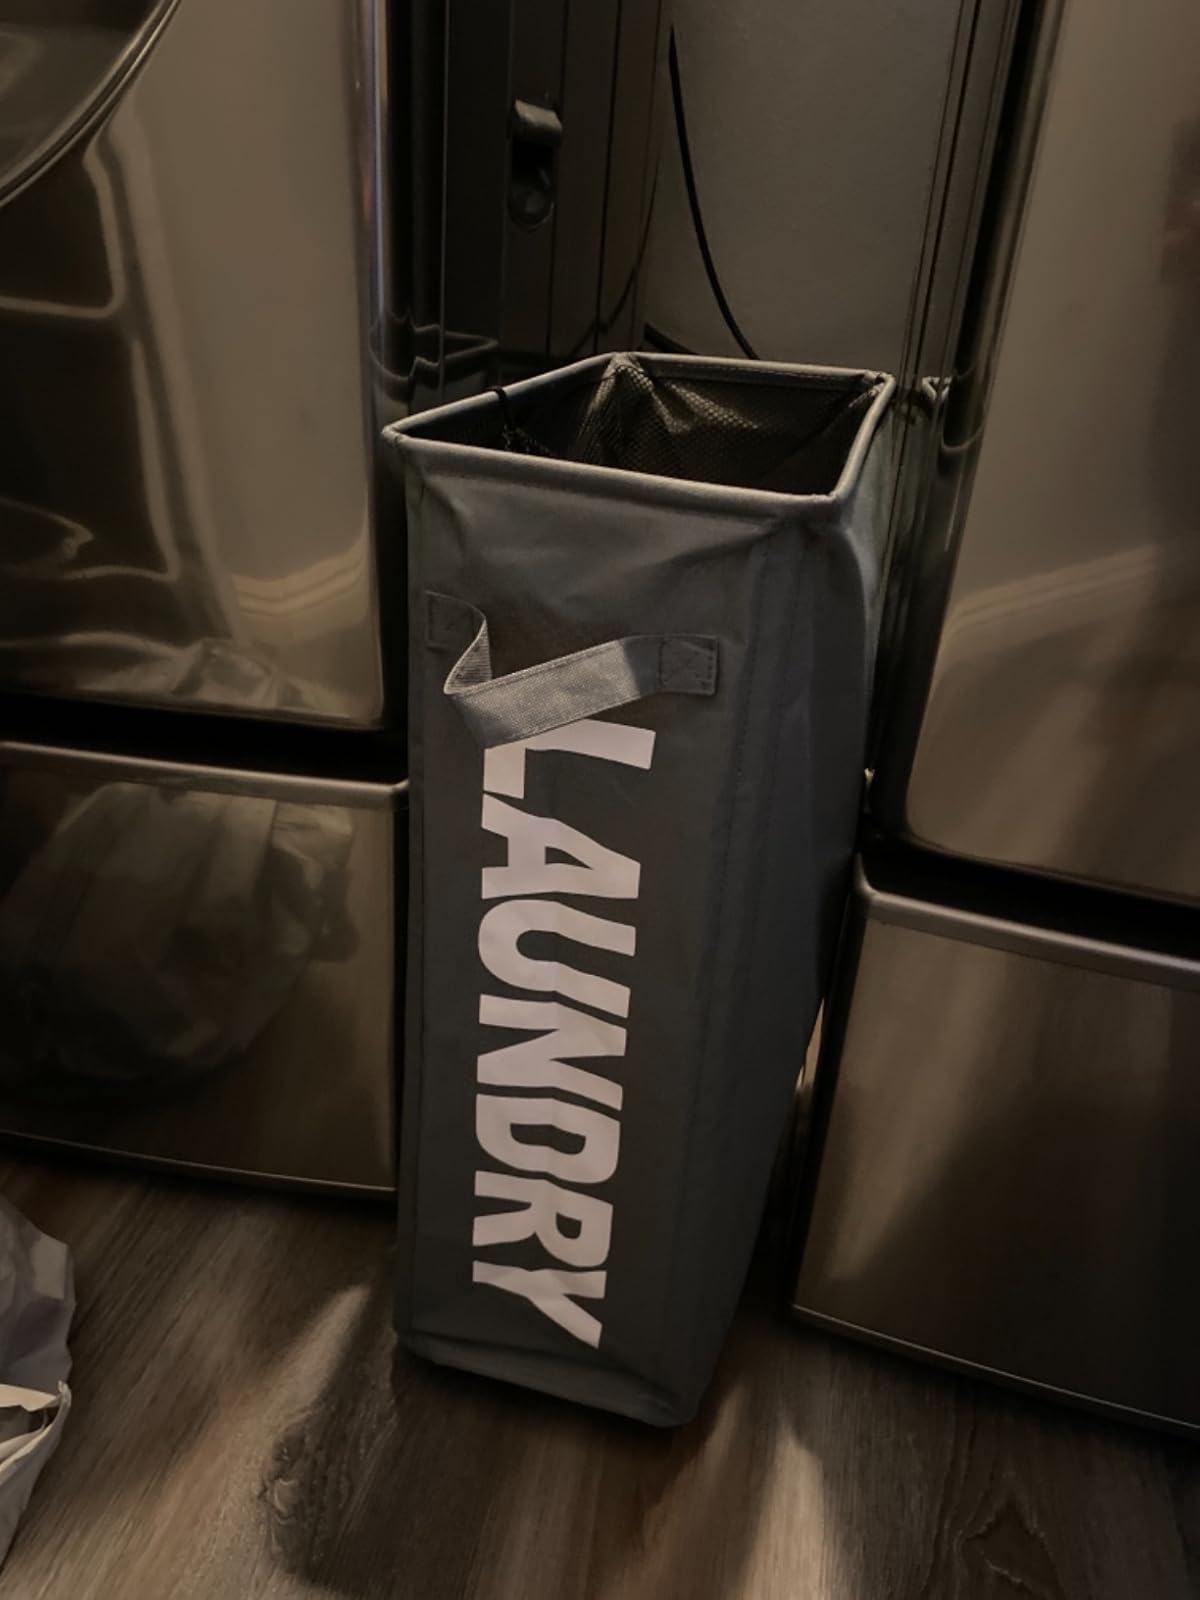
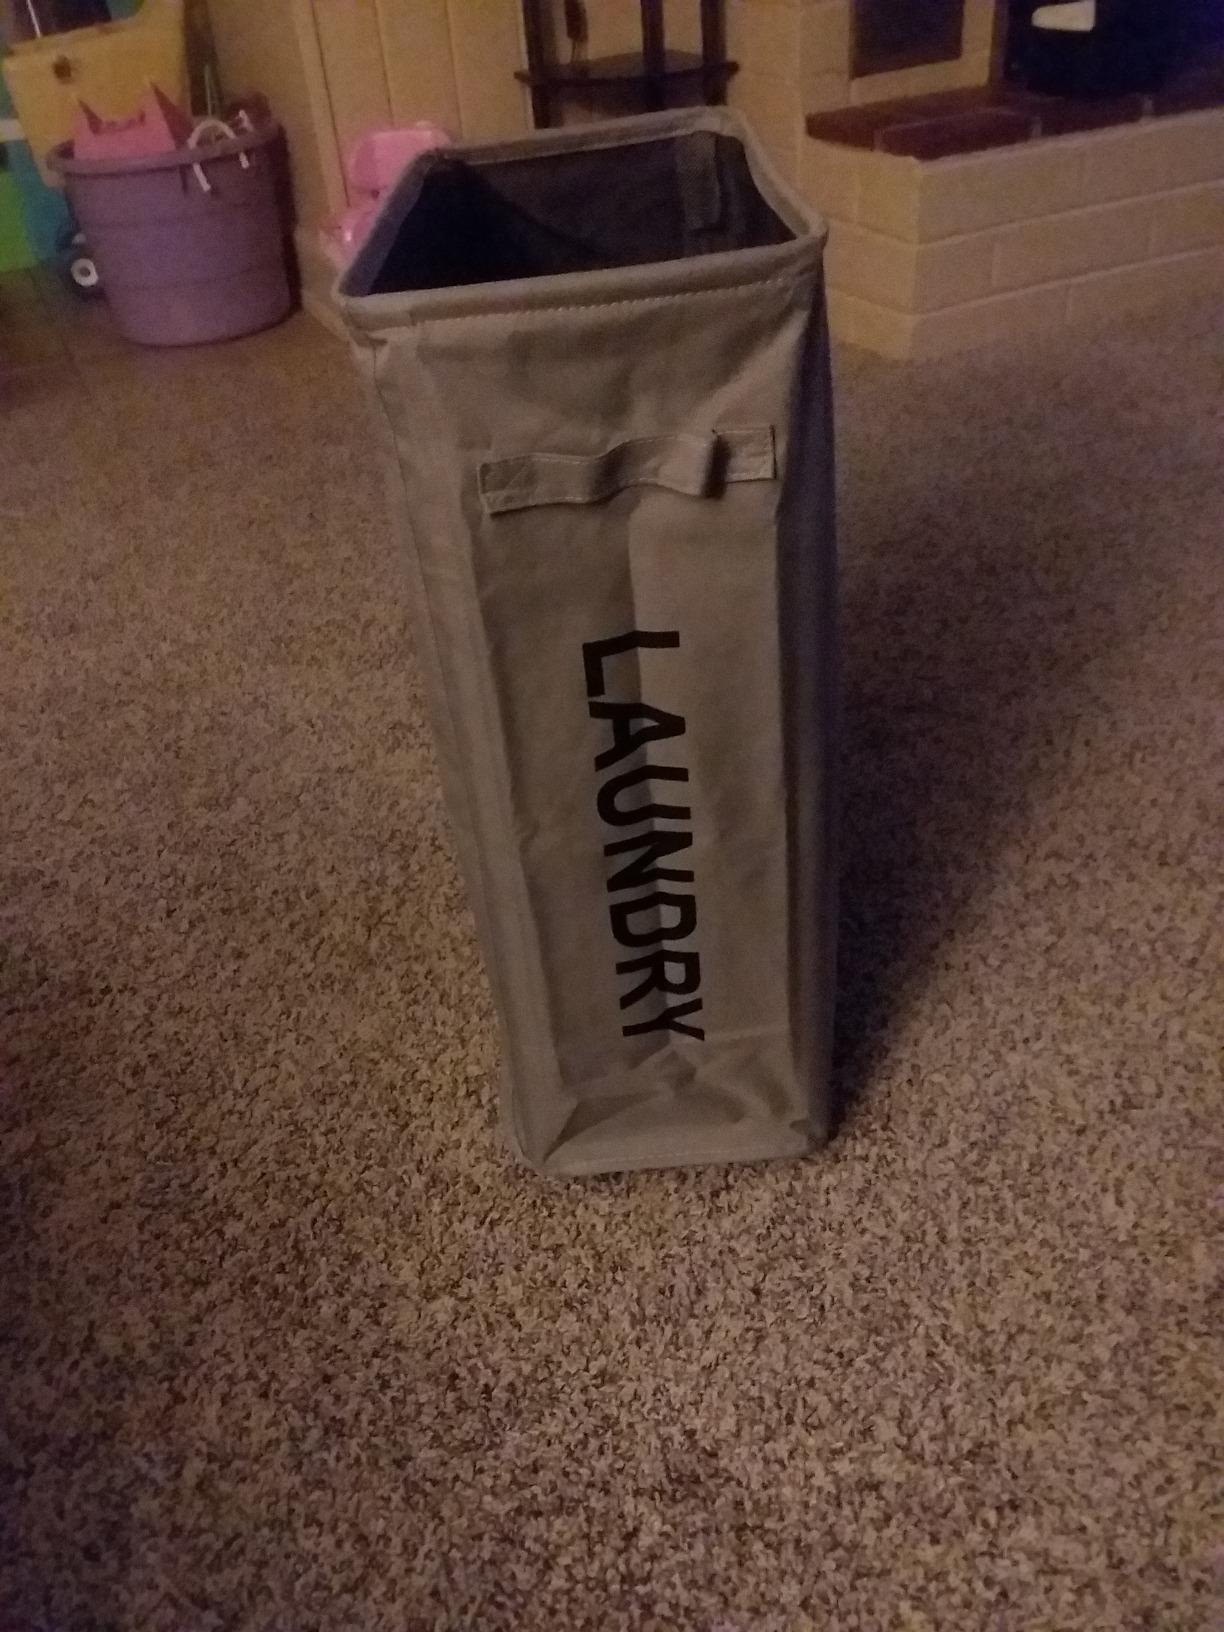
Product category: items_hamper
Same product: no